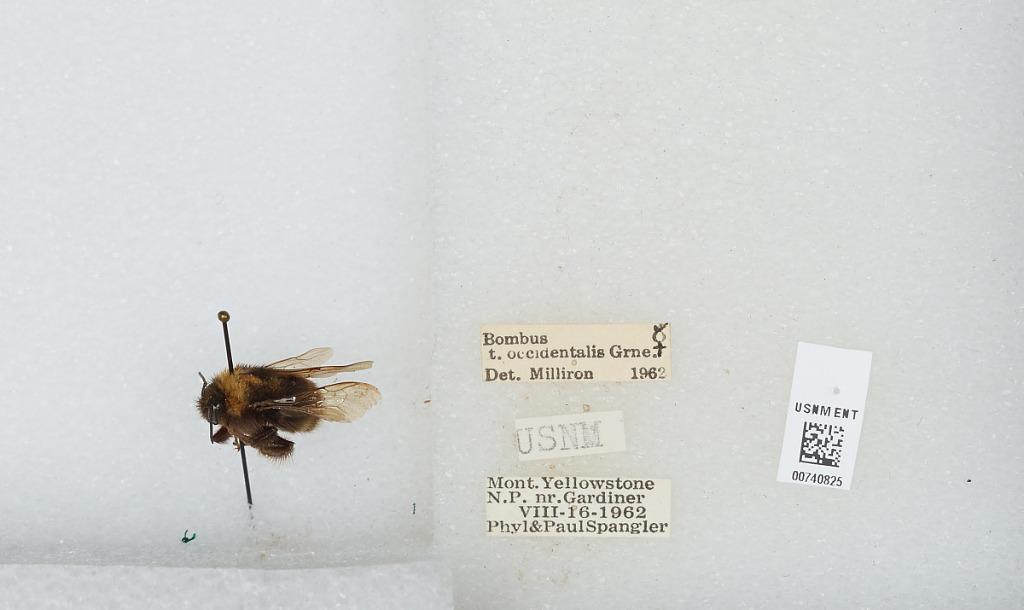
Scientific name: Bombus (Bombus) occidentalis Greene
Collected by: P. Spangler
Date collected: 1962-8-16
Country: United States
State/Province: Montana
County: Park
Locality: Gardiner, Northern border of Yellowstone National Park
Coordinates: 45.0369, -110.714
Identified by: Milliron